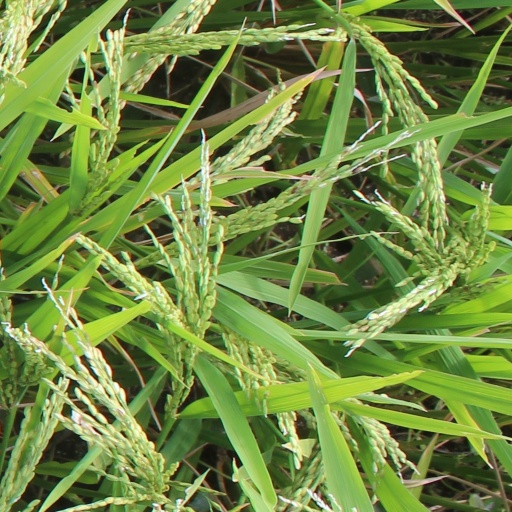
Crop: rice